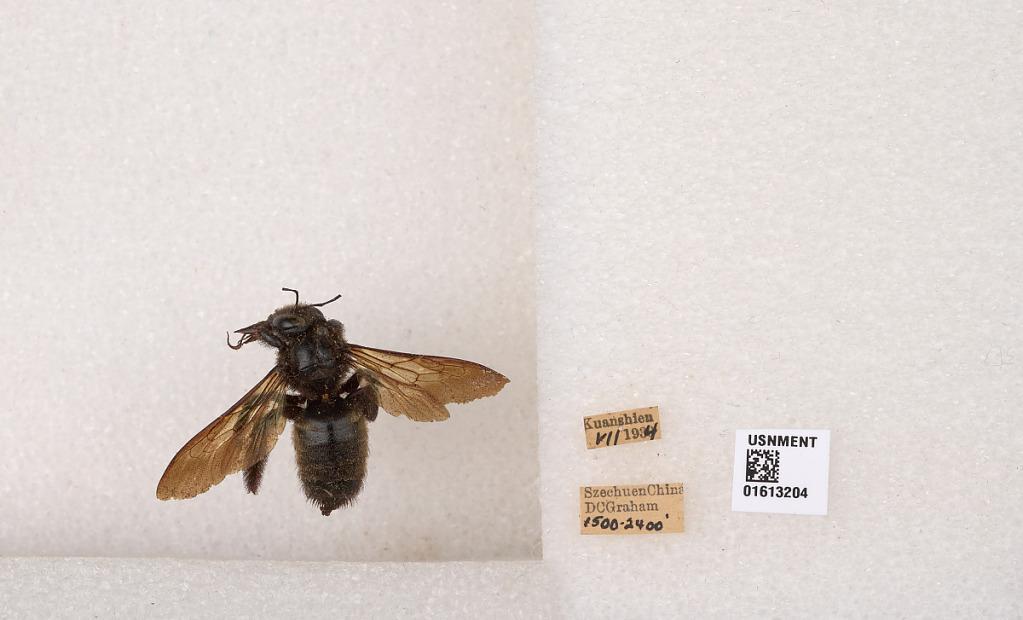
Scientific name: Xylocopa (Biluna) tranquebarorum tranquebarorum (Swederus)
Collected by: D. Graham
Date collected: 1934-7-1
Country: China
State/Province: Sichuan
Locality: Kuanshien